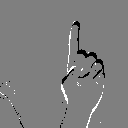
ASL letter: z